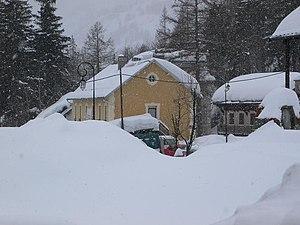
Abriès - École
Abriès est une ancienne commune française située dans le département des Hautes-Alpes en région Provence-Alpes-Côte d'Azur. Elle fait partie du parc naturel régional du Queyras et se trouve aux portes de la réserve naturelle de la haute vallée du Guil.